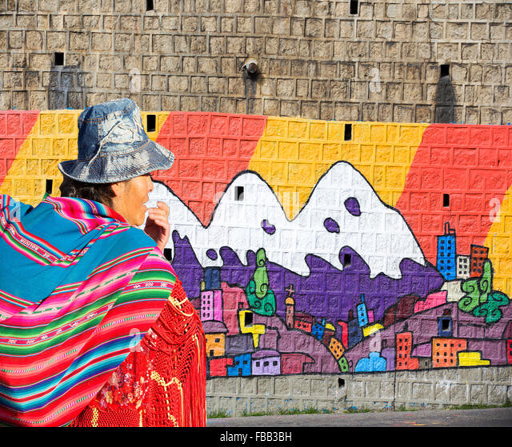
a mural on a wall